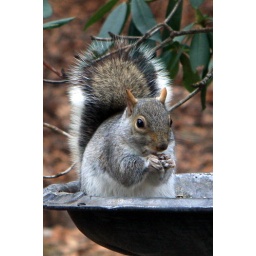
Squirrel in the bird bath